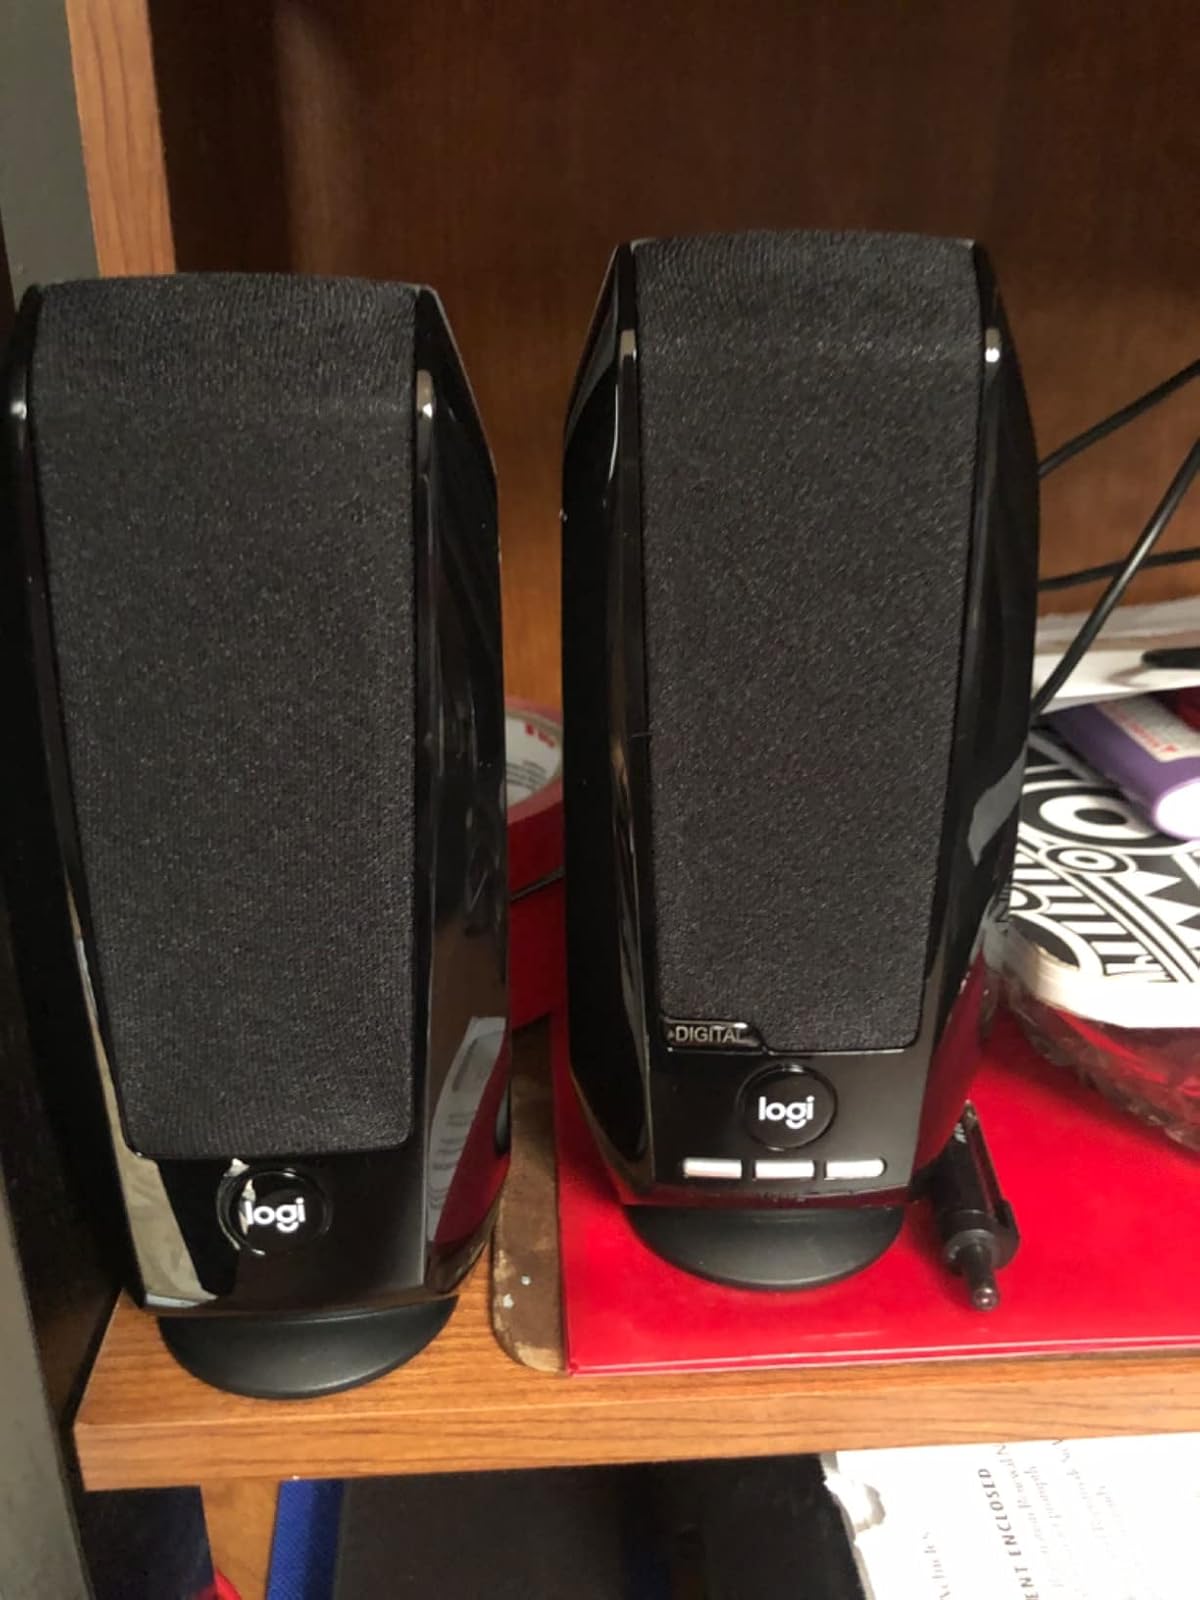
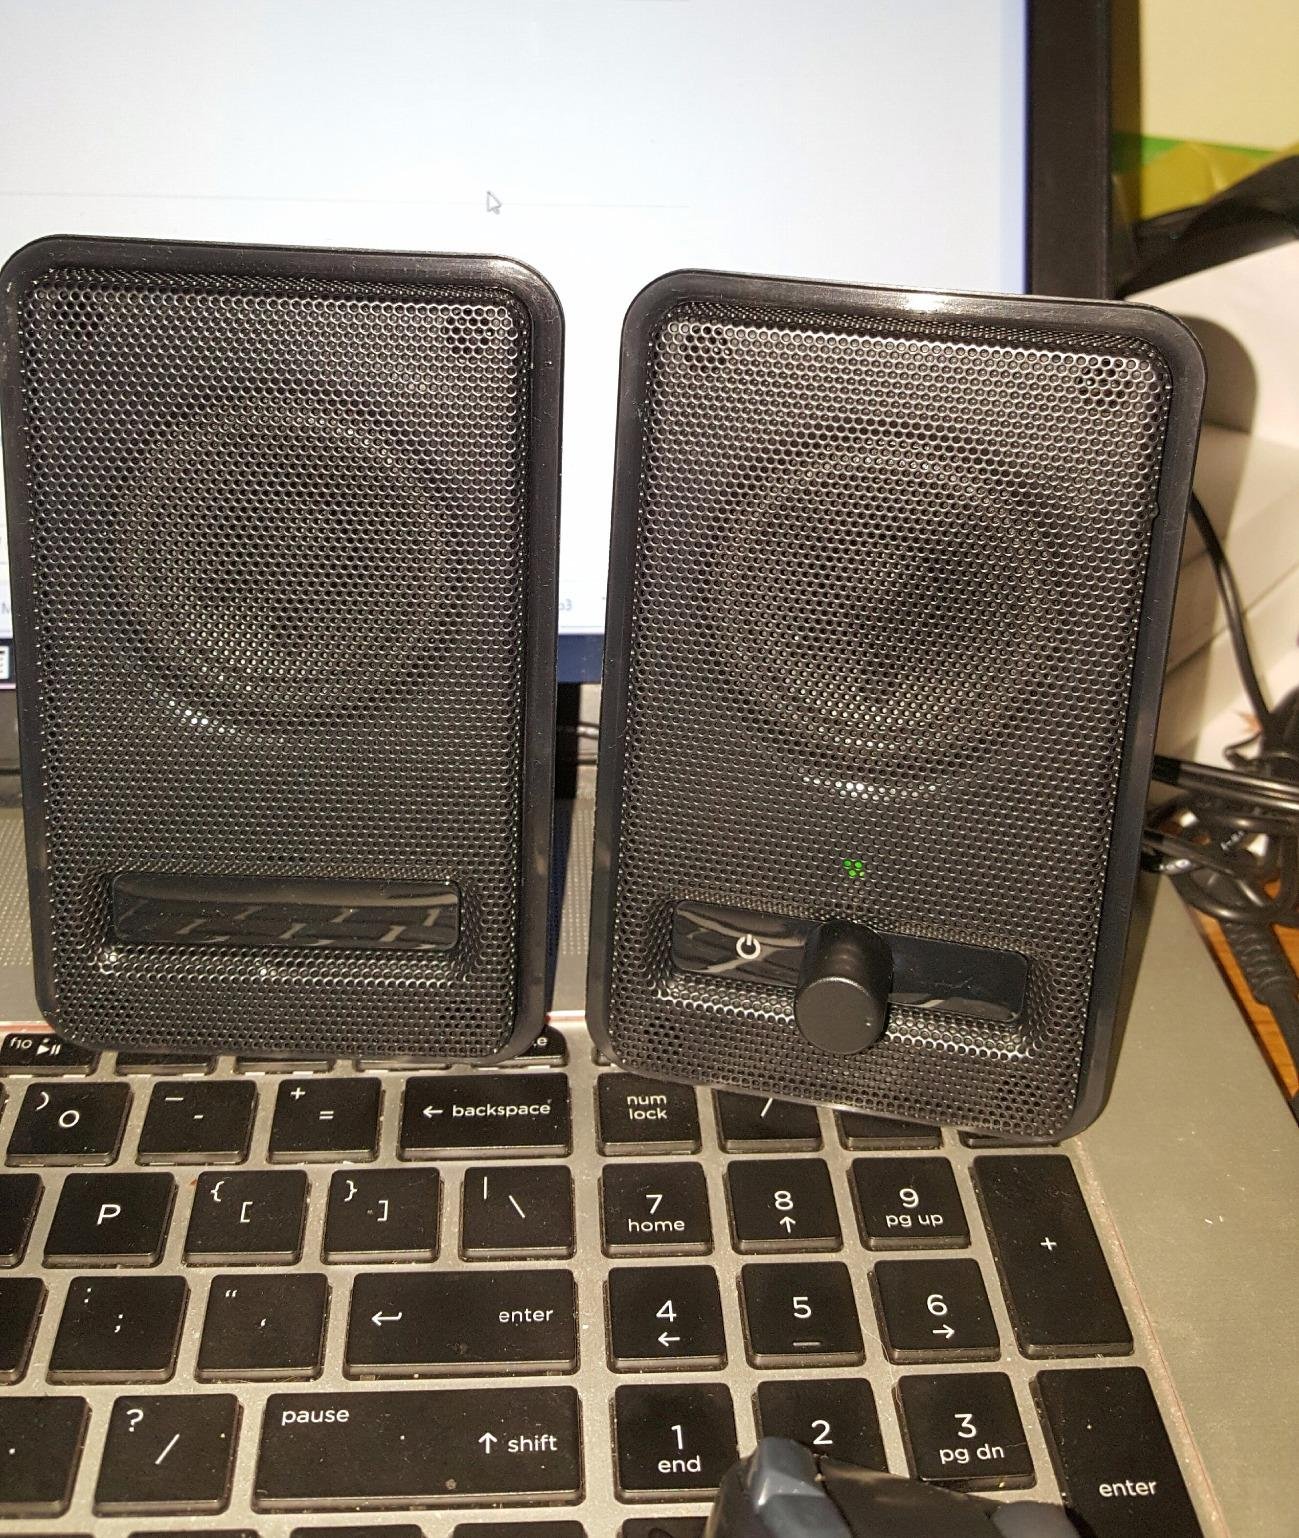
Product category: speaker
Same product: no